St Mary's Primary School, West Melbourne

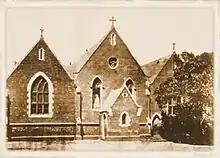
Front view of old St Mary's Catholic Church, West Melbourne. View shows additional side aisles added in the 1870s.Photograph taken around 1900.

Following the discovery of gold in Victoria in the 1850s and the granting of statehood to the Colony, the population of Melbourne rose quickly from 177 at the time of settlement in 1836 to 80,000 in 1854 and just seven years later that figure had risen to 140,000.